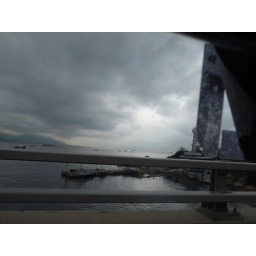
taken on shaky red van by Edwin